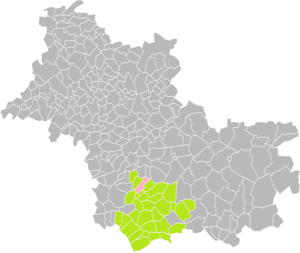
Localisation de la Commune de Feings dans la Communauté de communes Val de Cher - Controis (Loir-et-Cher)
Feings est une ancienne commune française située dans le département de Loir-et-Cher en région Centre-Val de Loire.